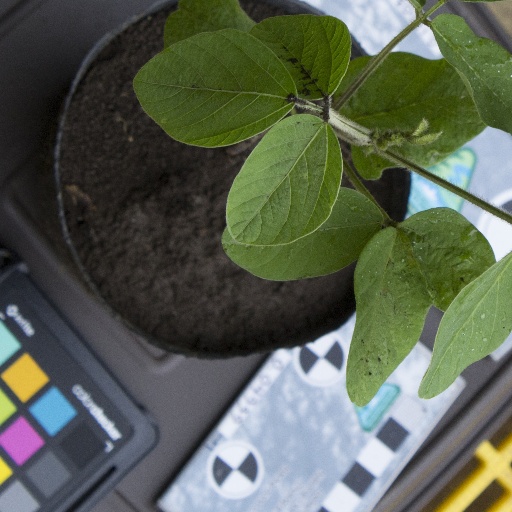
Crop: soybean